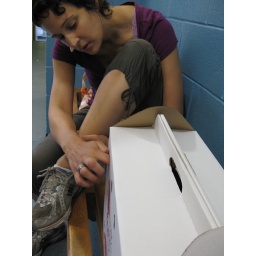
it's my cat in a box